Zig Zag (1984 video game)

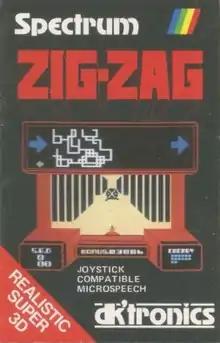

Zig Zag is a first-person maze video game written by Ed Hickman and published by DK'Tronics in 1984 for the ZX Spectrum.